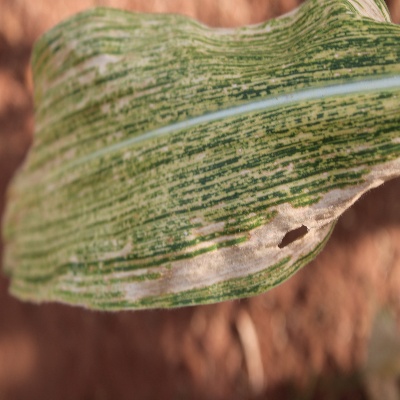
Crop: Maize
Condition: streak virus